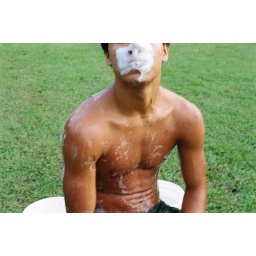
Slip n' slide in random grass field